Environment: lab
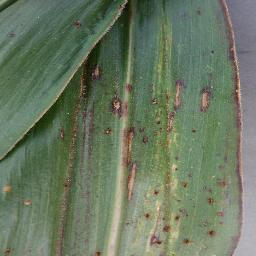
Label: gray_leaf_spot